Pietro da Cortona

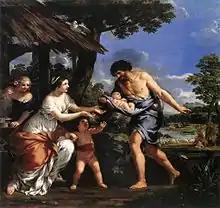
"Romulus and Remus Sheltered by Faustulus", c. 1643

For a number of years, Cortona was involved for decades in the decoration of the ceiling frescoes in the Oratorian Chiesa Nuova (Santa Maria in Vallicella) in Rome, a work not finished until 1665. Other frescoes are in Palazzo Pamphilj in Piazza Navona (1651–4).